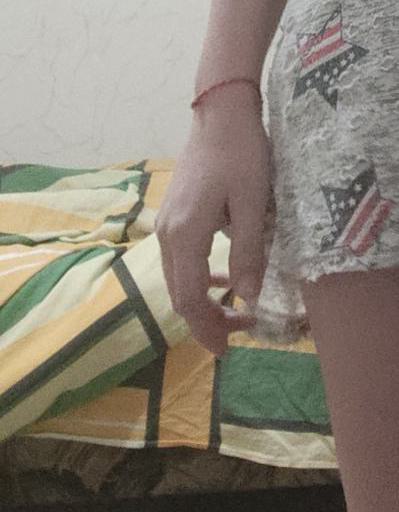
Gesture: no_gesture